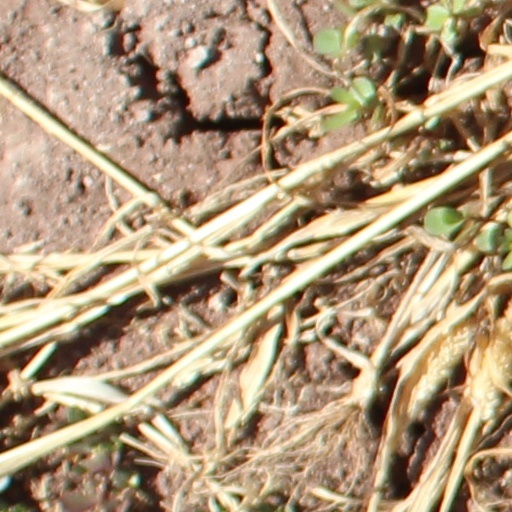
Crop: wheat